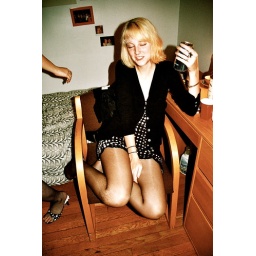
girl in jill's chair with a beer